Chain sinnet

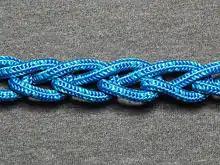

A chain sinnet (or chain sennit) is a method of shortening a rope or other cable while in use or for storage. It is formed by making a series of simple crochet-like stitches in the line. It can also reduce tangling while a rope is being washed in a washing machine.